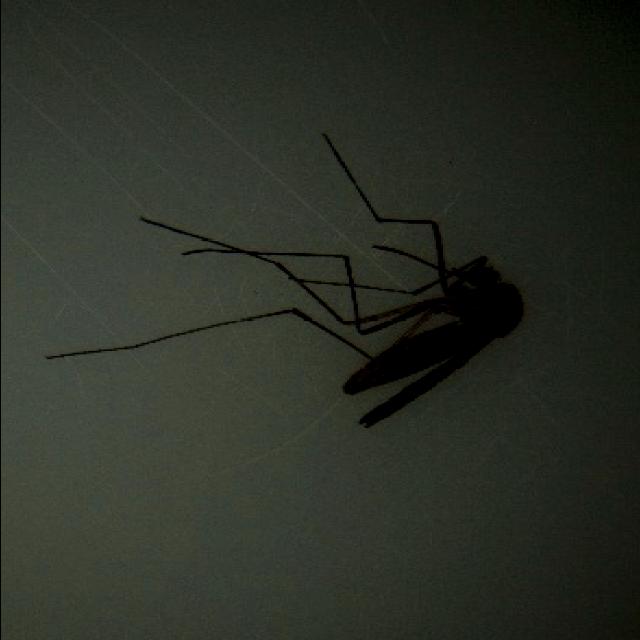
Species: culex_pipiens